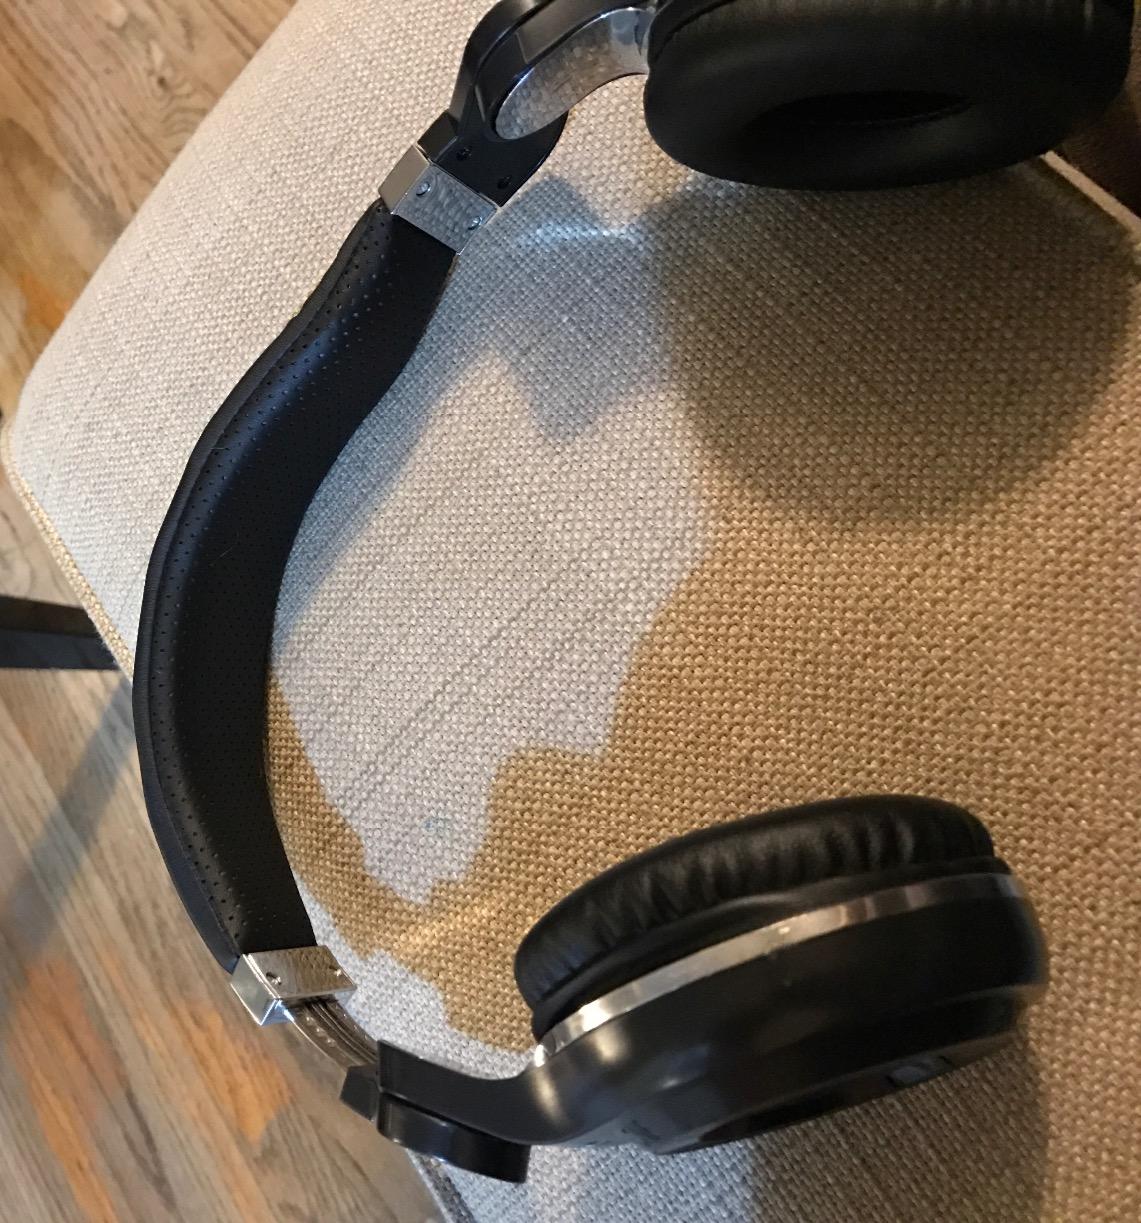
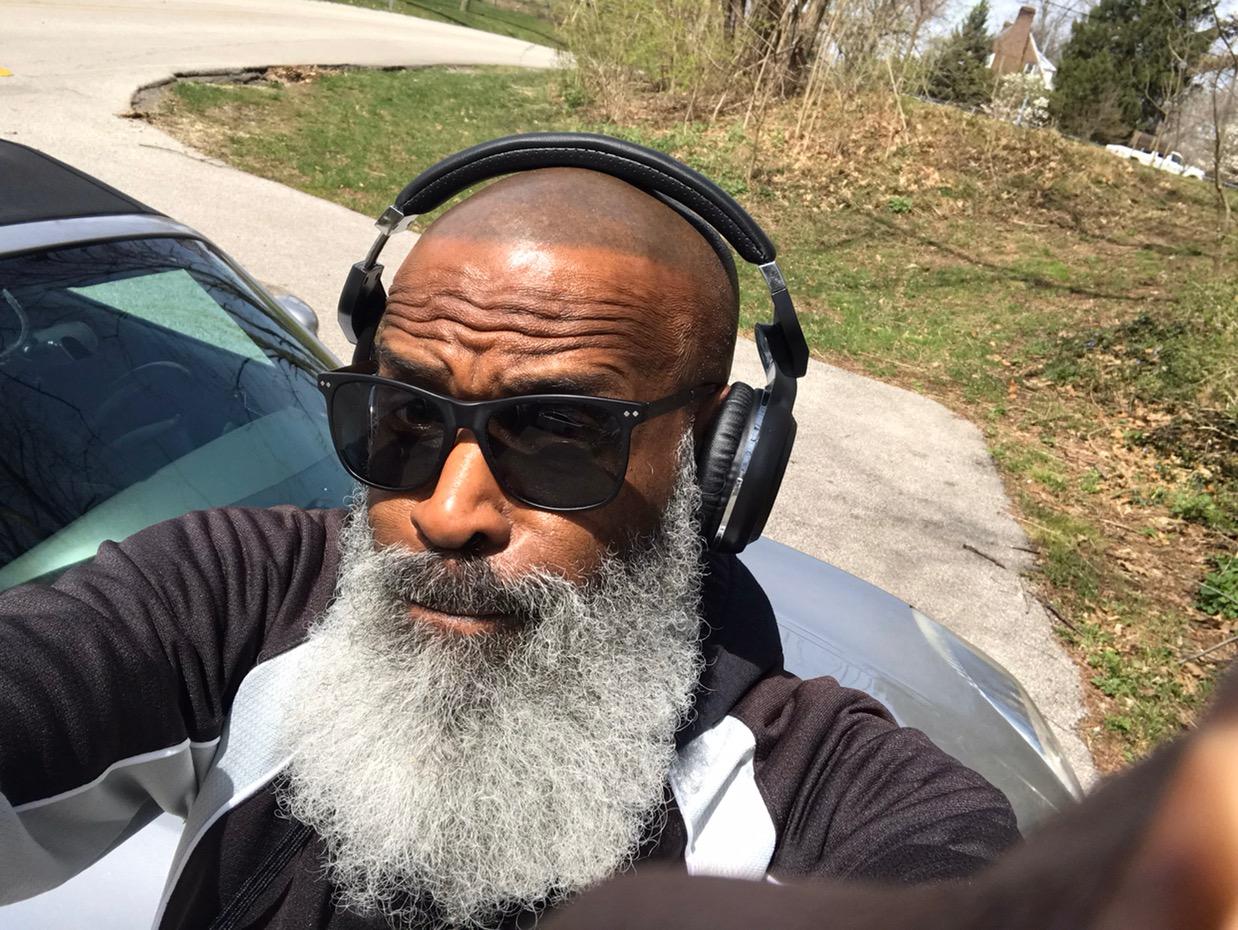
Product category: headphones
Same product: yes